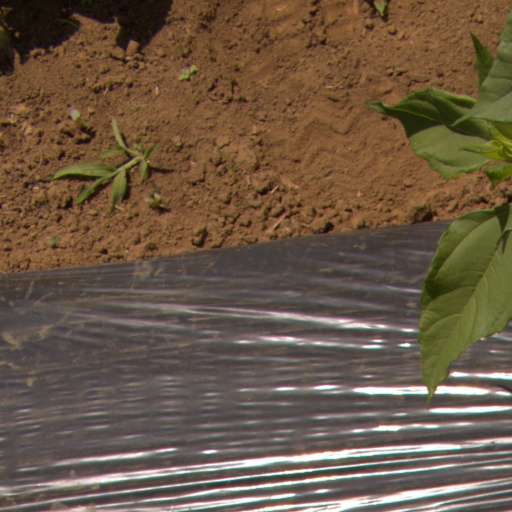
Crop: Jerusalem artichoke